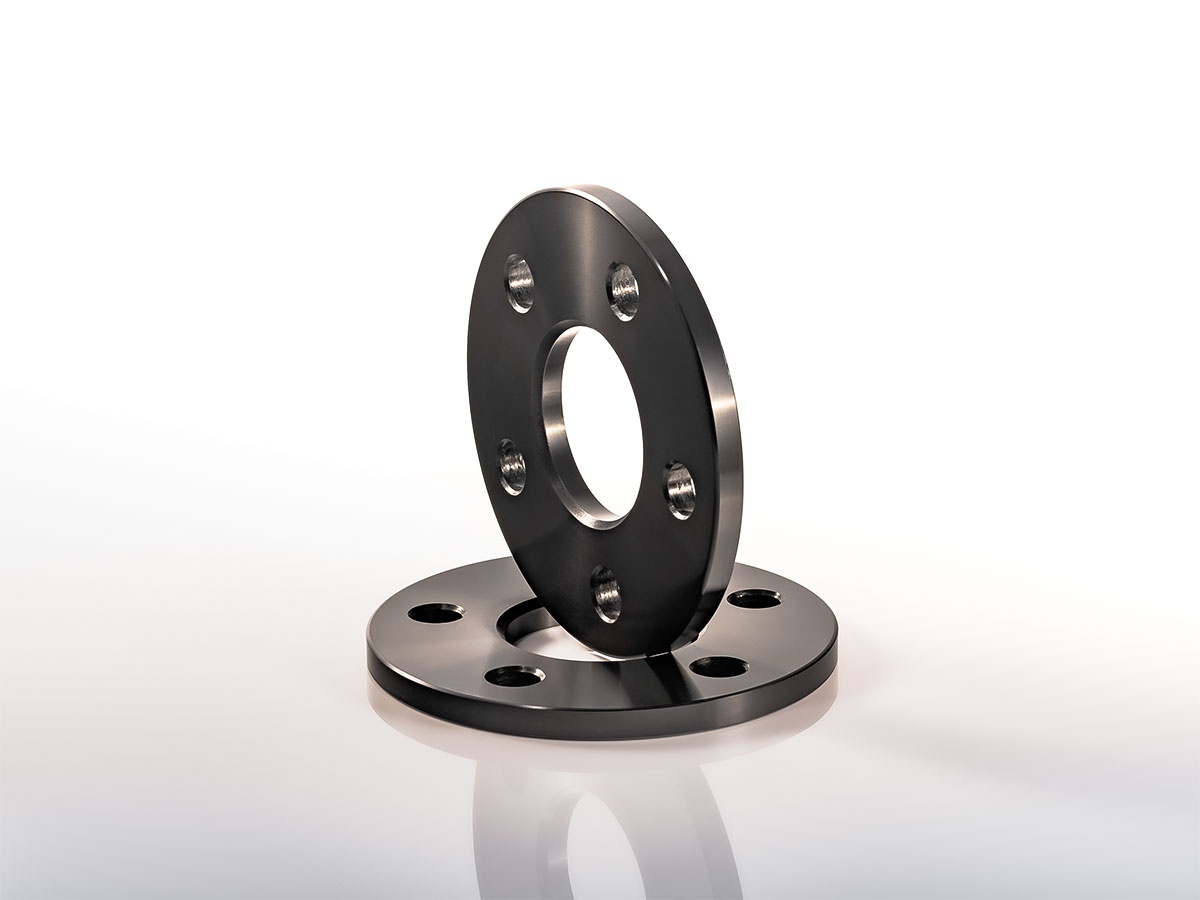
Spurverbreiterung Distanzscheibe System A 10 mm pro Rad Opel Omega B2
für Opel Omega B2 Farbe: schwarz eloxiert für Baujahr: 1999 bis 2003 Breite/Achse 20 mm Spurverbreiterung System A o. Zentr. Lochkreis 5/110 Nabenlochbohrung 65,1 M12x1,5 Befestigungsschrauben nicht im Lieferumfang Beste Qualität Die Spurverbreiterungen werden in Verbindung mit längeren Radschrauben an die Original Fahrzeugaufnahme befestigt. Die Montage ist denkbar einfach. Einfach Rad runter, Spurverbreiterung drauf und dann mittels längeren Radschrauben die Felge auf die Radnabe wieder montieren. Die Spurverbreiterungen werden auf modernsten CNC gesteuerten Säge, - Dreh und Fräszentren produziert. Längere Radschrauben bitte gleich mitbestellen! FK bietet 4 verschiedene Spurverbreiterungstypen an System A ohne Zentrierung , diese Spurverbreiterung ist eine Art Scheibe auf die das Lochbild Ihres Fahrzeuges integriert ist. Weiter ist der Nabendurchmesser berücksichtigt, Bei diesem Fahrzeugtyp ist wichtig das die Seriennabe eine längere Zentrierung aufweist wie die Spurverbreiterung, so das die Felge über die Seriennarbe noch mit zentriert wird. Sollte die Seriennarbe nicht die Felge zentrieren, so muss die Felge über die Radschrauben / Radbolzen zentriert werden. Das bedeutet das die Schrauben im entlasteten Fahrzeug auf Nenndrehmoment angezogen werden! Befestigungsschrauben nicht im Lieferumfang enthalten. System A mit Zentrierung , diese Spurverbreiterung weist eine Zentrierung auf über die dann die Felgen zentriert wird. Dadurch wird ein Rundlauf auch bei hohen Geschwindigkeiten gewährleistet. Bevor Sie eine Spurverbreiterung ohne Zentrierung montieren oder bestellen, ziehen Sie wenn es technisch möglich ist immer eine Spurverbreiterung mit Zentrierung vor. Jedoch beachten Sie die Serienhöhe der Nabe. Befestigungsschrauben nicht im Lieferumfang enthalten. System B mit Zentrierung ,bei diesem System wird die Spurverbreiterung mit den mitgelieferten Kurzkopfschrauben direkt an die Radnabe befestigt. Anschließend wird die Felge mittels den Originalen Felgenschrauben auf der Spurverbreiterung befestigt. Wichtig ist das Sie maximal 5-7 Schraubenumdrehungen in der Spurverbreiterung befestigt sind! Dies gilt es vor der Montage zu der Felgen mit der Spurverbreiterung zu prüfen. System B+ mit Zentrierung ,bei diesem System wird die Spurverbreiterung mit den mitgelieferten Kurzkopfschrauben direkt an die Radnabe befestigt. Anschließend wird die Felge mittels den Originalen Felgenschrauben auf der Spurverbreiterung befestigt. Die Schraubenbefestigung wird durch eingepresste Stahlbuchen zu 100% gewährleistet! Wichtig ist das Sie maximal 5-7 Schraubenumdrehungen in der Spurverbreiterung befestigt sind! Dies gilt es vor der Montage zu der Felgen mit der Spurverbreiterung zu prüfen. Weitere Ausführungsdetails: Material bestehend aus Hochfestigkeitsaluminium das auch im Flugzeugbau eingesetzt wird. Rennstrecken und Festigkeitserprobt und vom TÜV nachgewiesen. Fahrzeugspezifische Spurverbreiterung und keine universal Spurverbreiterung Angaben der Breite immer pro Achse, das heißt Scheibendicke multipliziert mal zwei einfache Montage binnen Minuten toller Effekt wenn die Spurverbreiterung mit Zulassung ist wird das TÜV Gutachten mit geliefert Menge immer zwei Scheiben je Set es können Vorderachse und Hinterachse verschiedene Breiten montiert werden Plan-Parallelität Differenz unter 0,1mm Lieferumfang: 1 Satz Spurverbreiterungen ( links + rechts für zwei Felgen )
Brand: FK-Automotive
Category: Vehicles & Parts > Vehicle Parts & Accessories > Motor Vehicle Parts > Motor Vehicle Wheel Systems